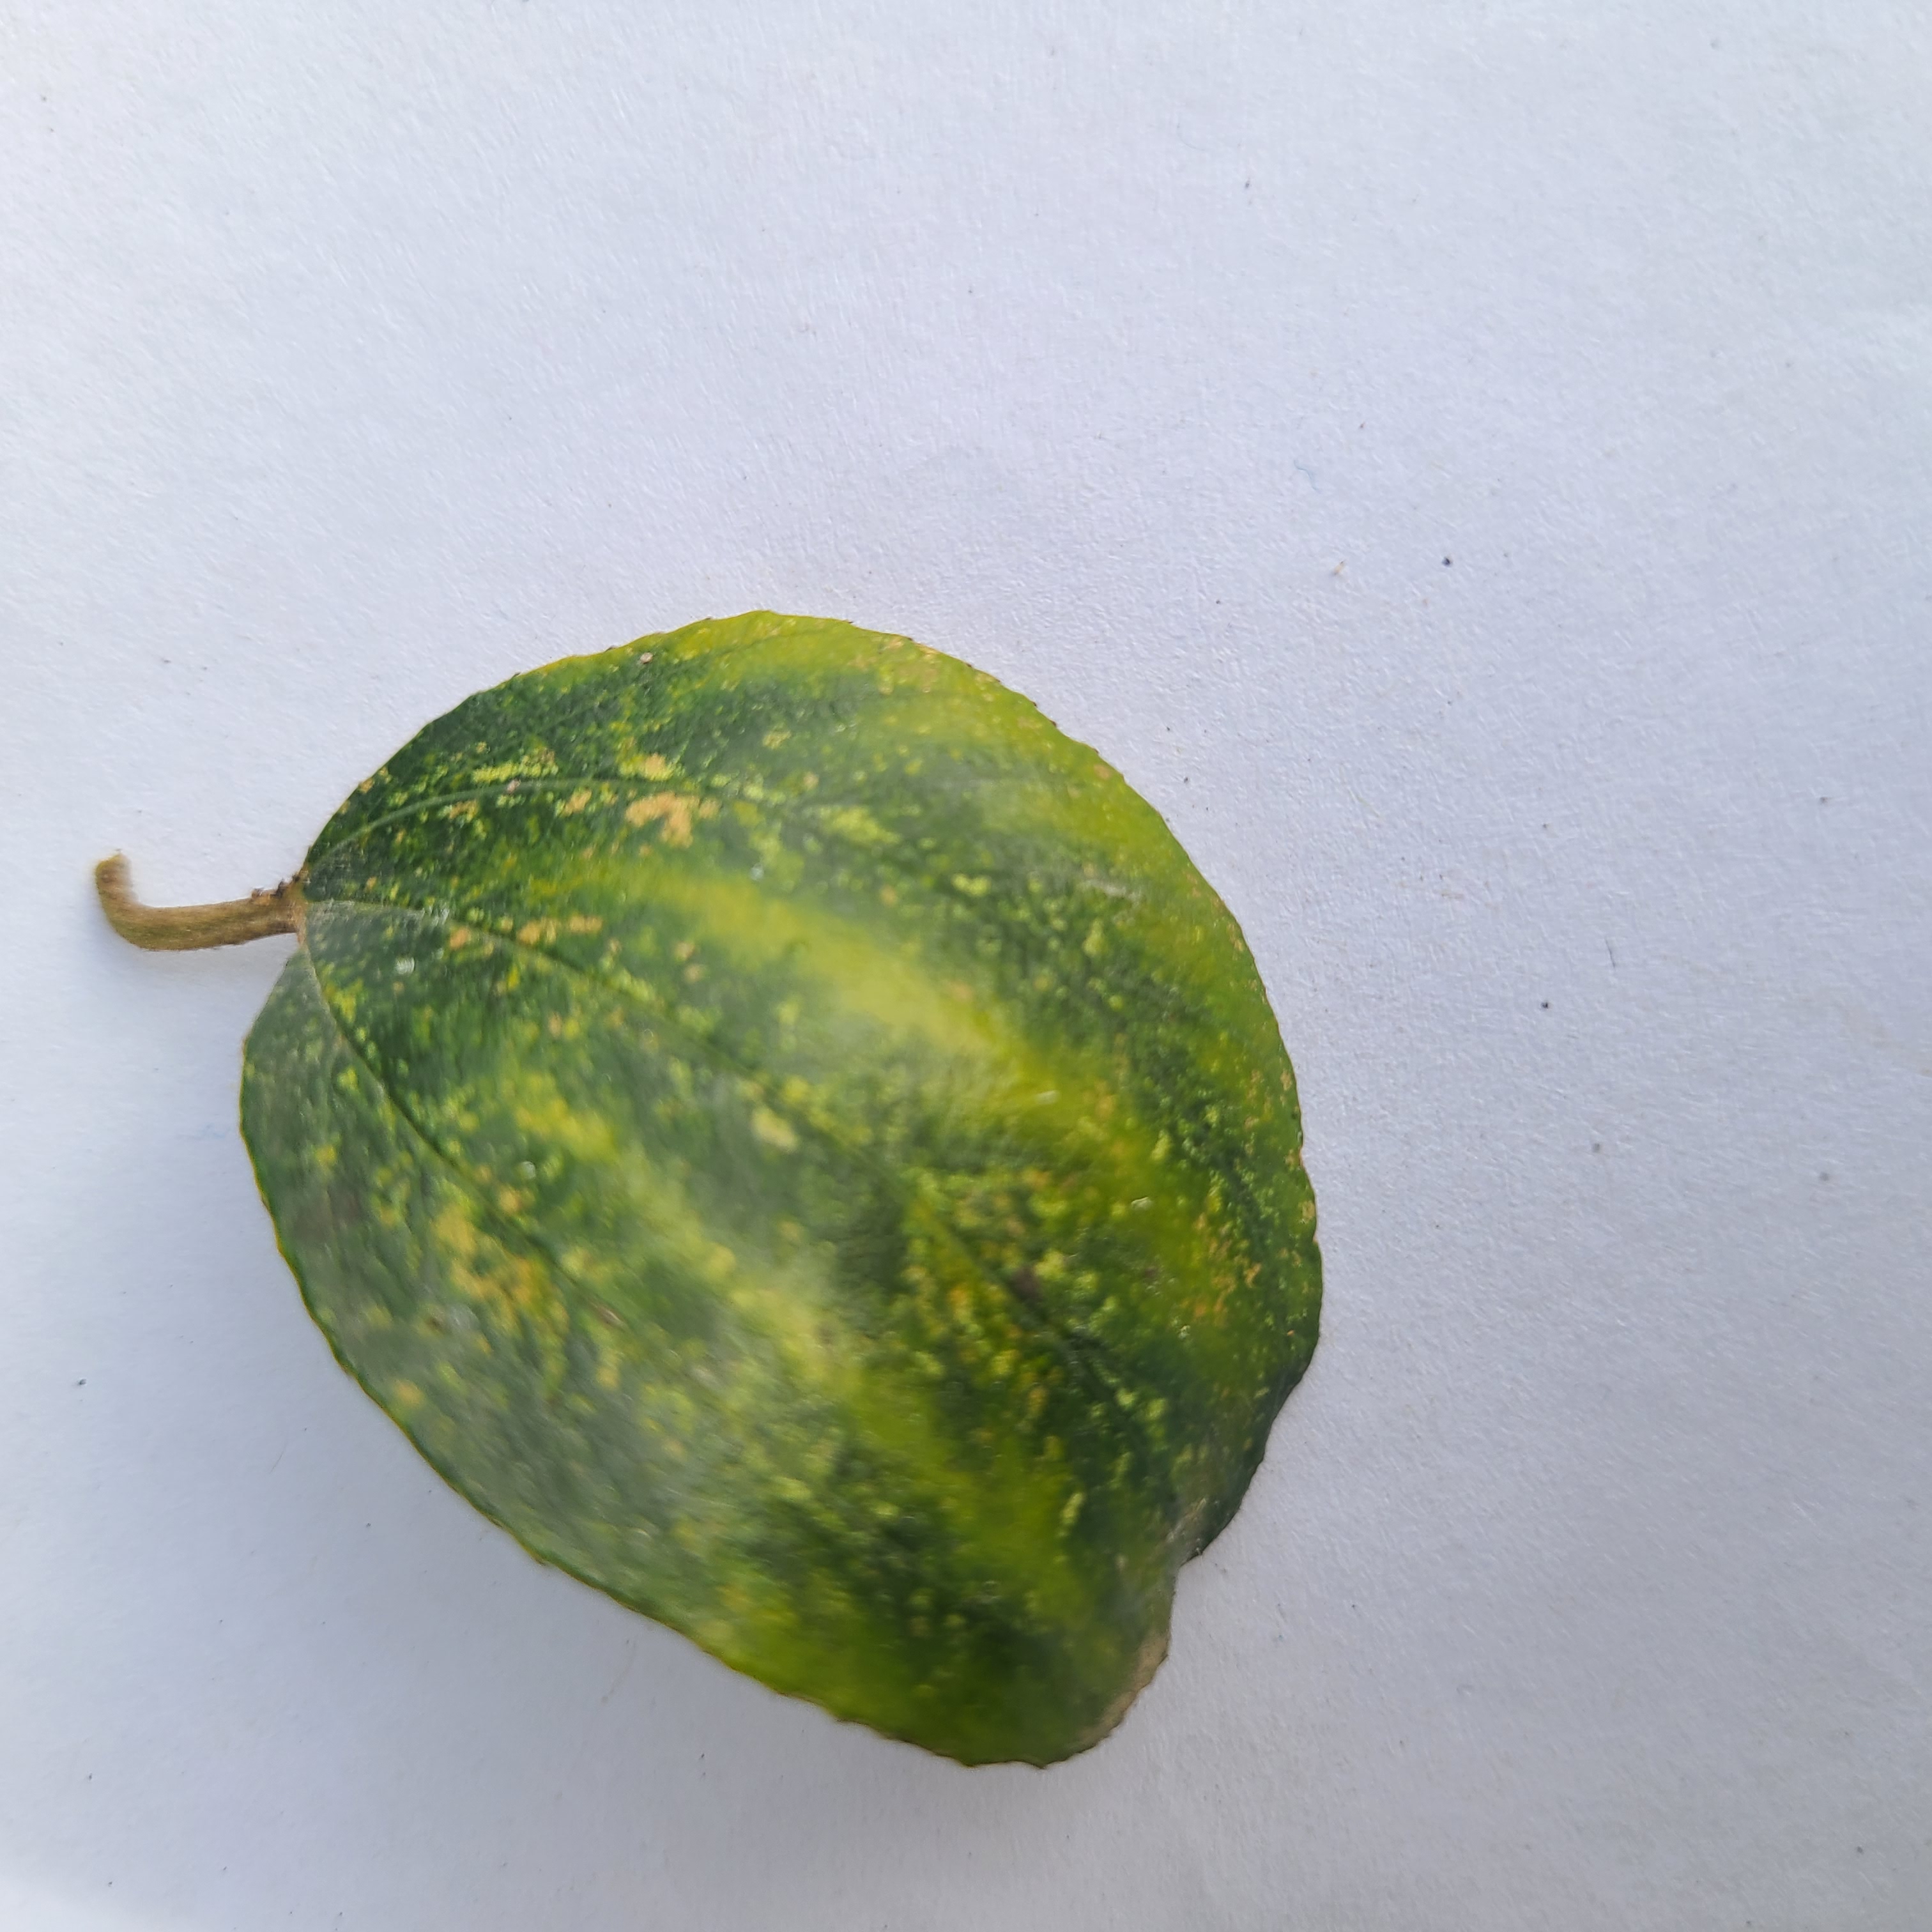
Label: Yellow